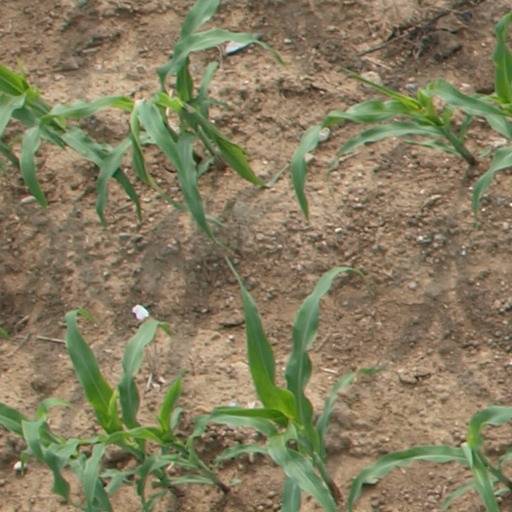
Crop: maize; corn